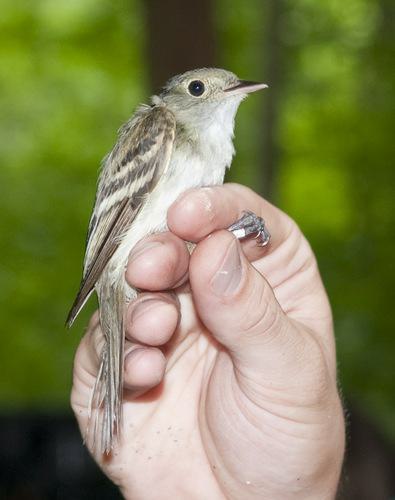
A photo of a acadian flycatcher